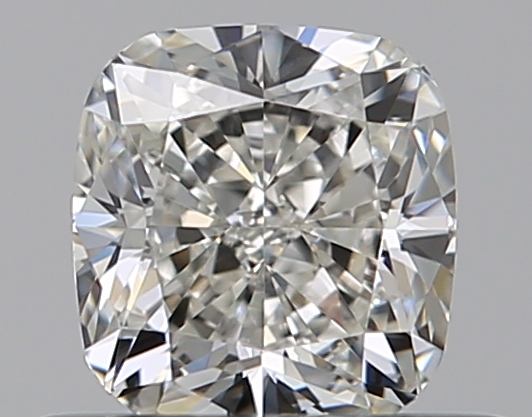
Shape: cushion
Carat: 0.52
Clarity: VVS1
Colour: I
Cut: EX
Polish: EX
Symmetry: VG
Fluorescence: N
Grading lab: GIA
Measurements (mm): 4.6 x 4.35 x 3.02